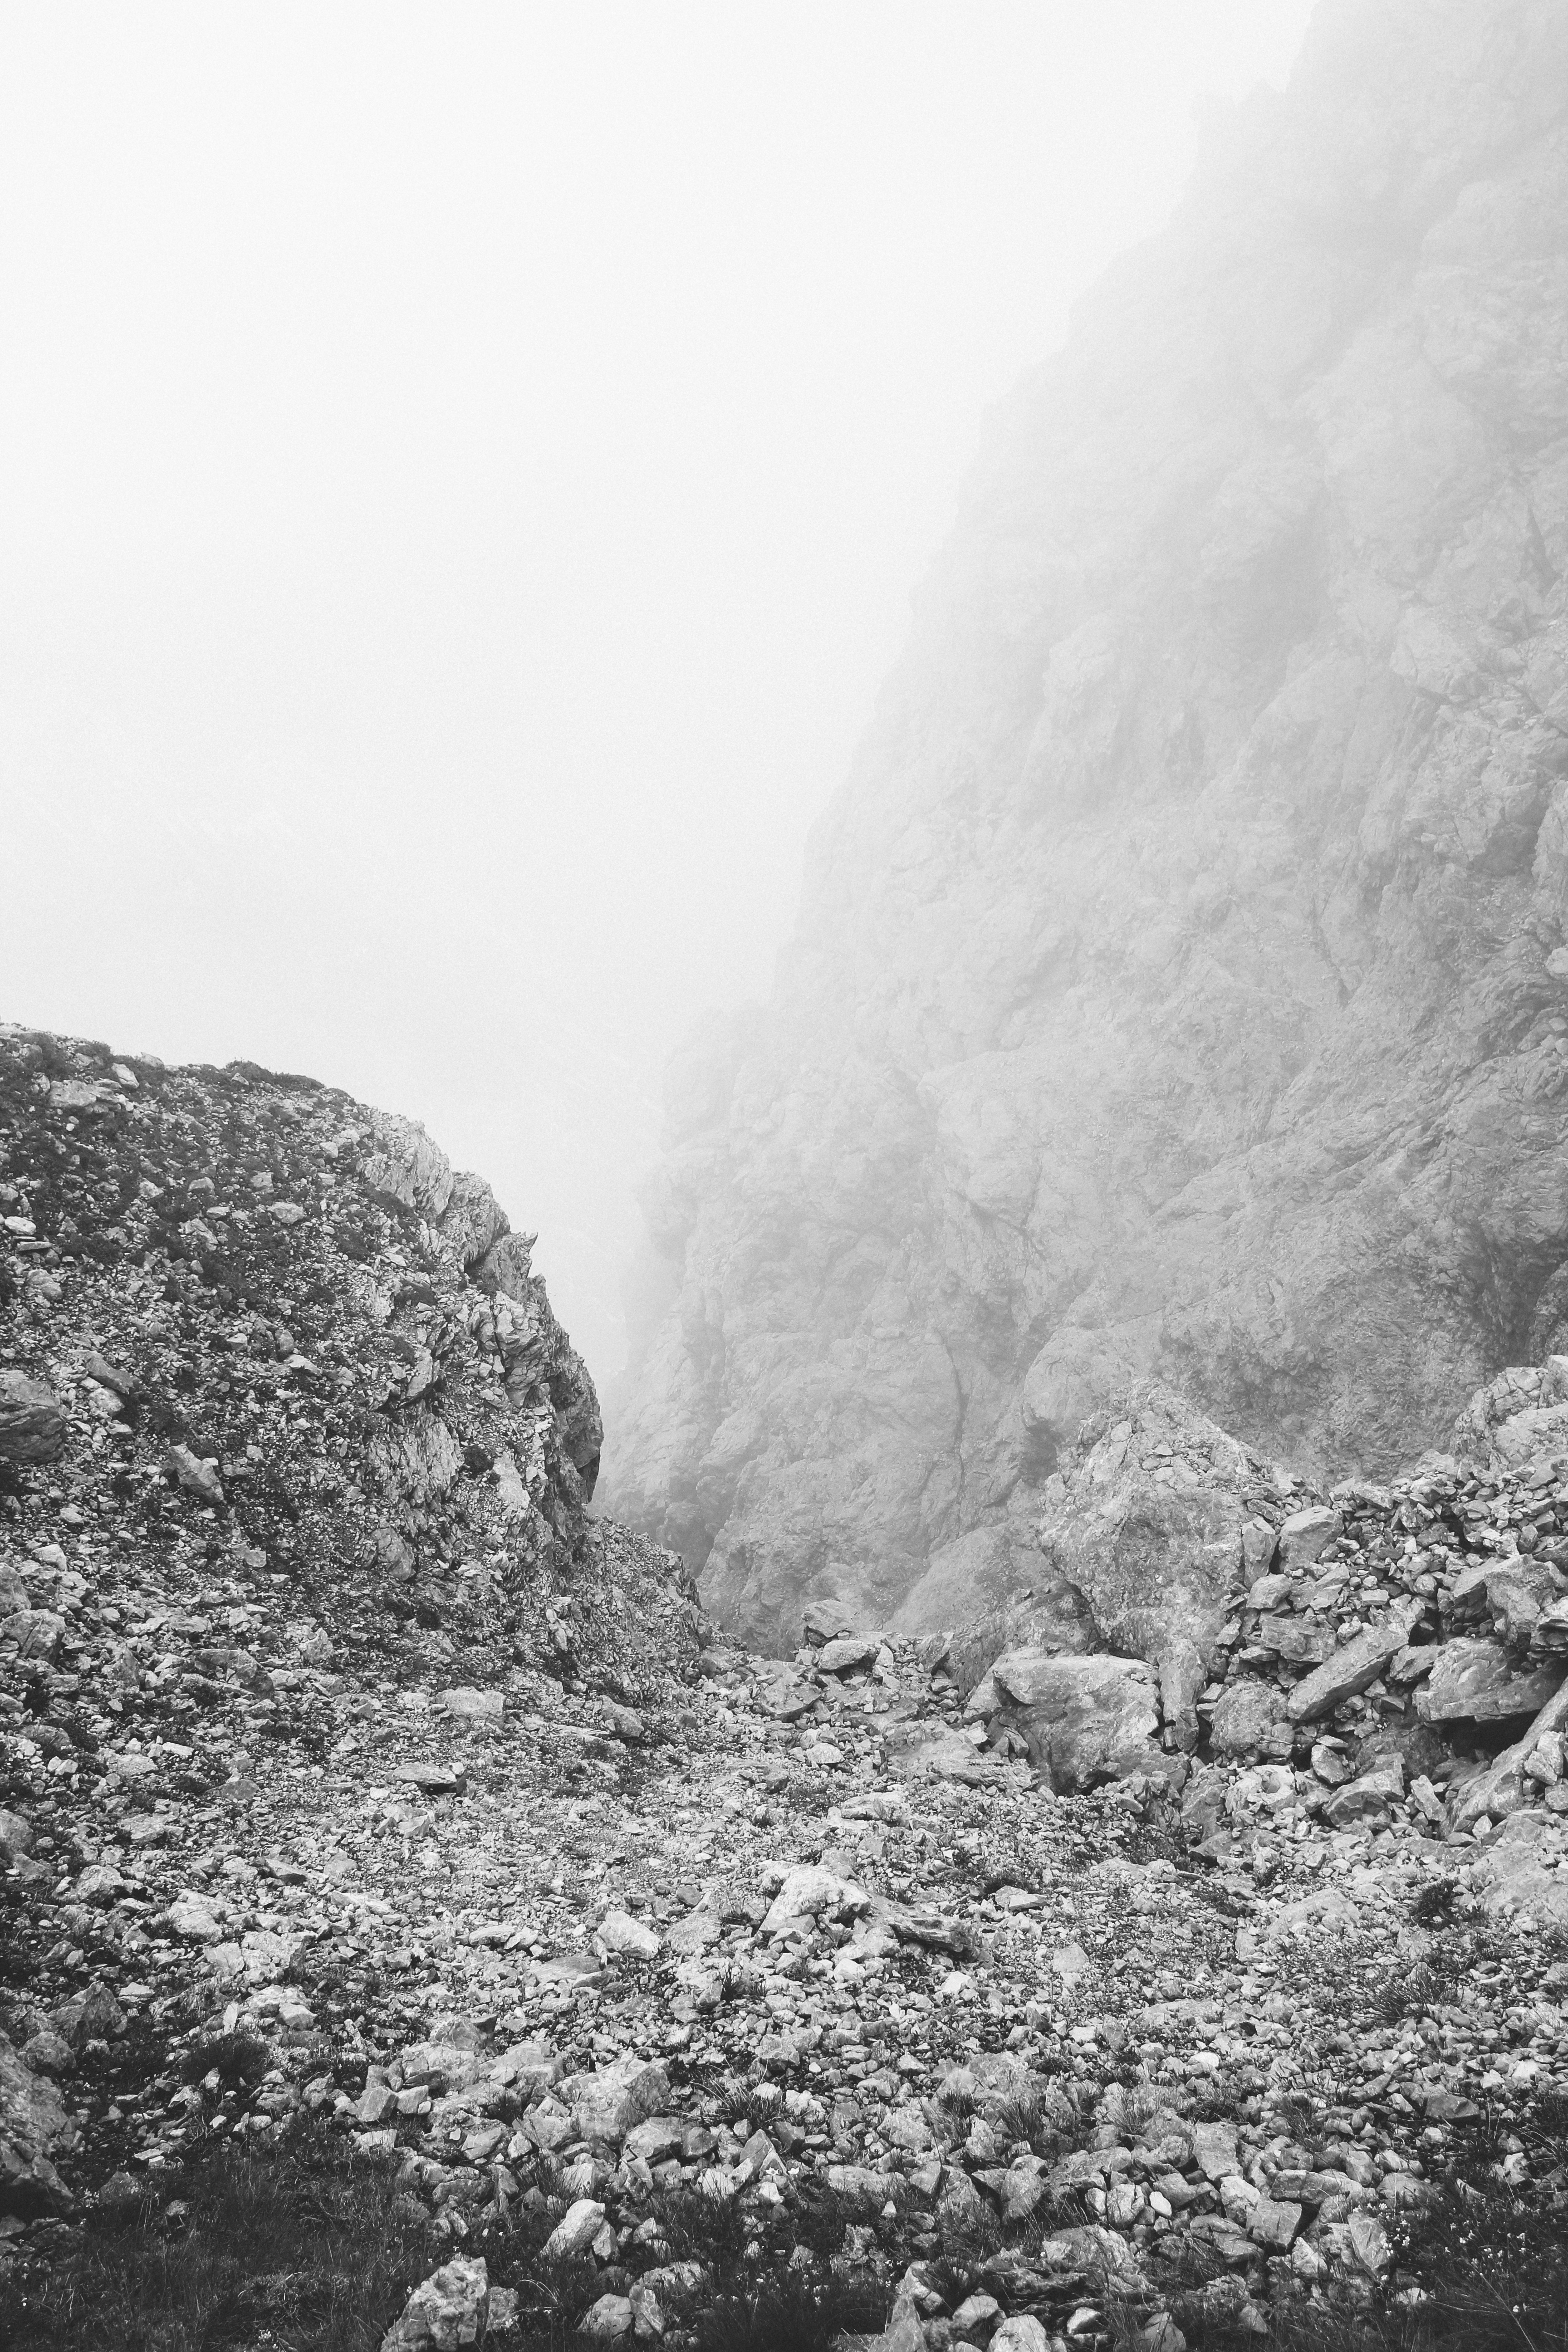
landscape, nature, rock, mountain, snow, winter, cloud, black and white, mist, photography, hill, weather, monochrome, monochrome photography, atmospheric phenomenon, mountainous landforms